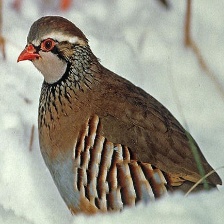
Species: SNOW PARTRIDGE
Scientific name: LERWA LERWA
ImageNet parent category: partridge